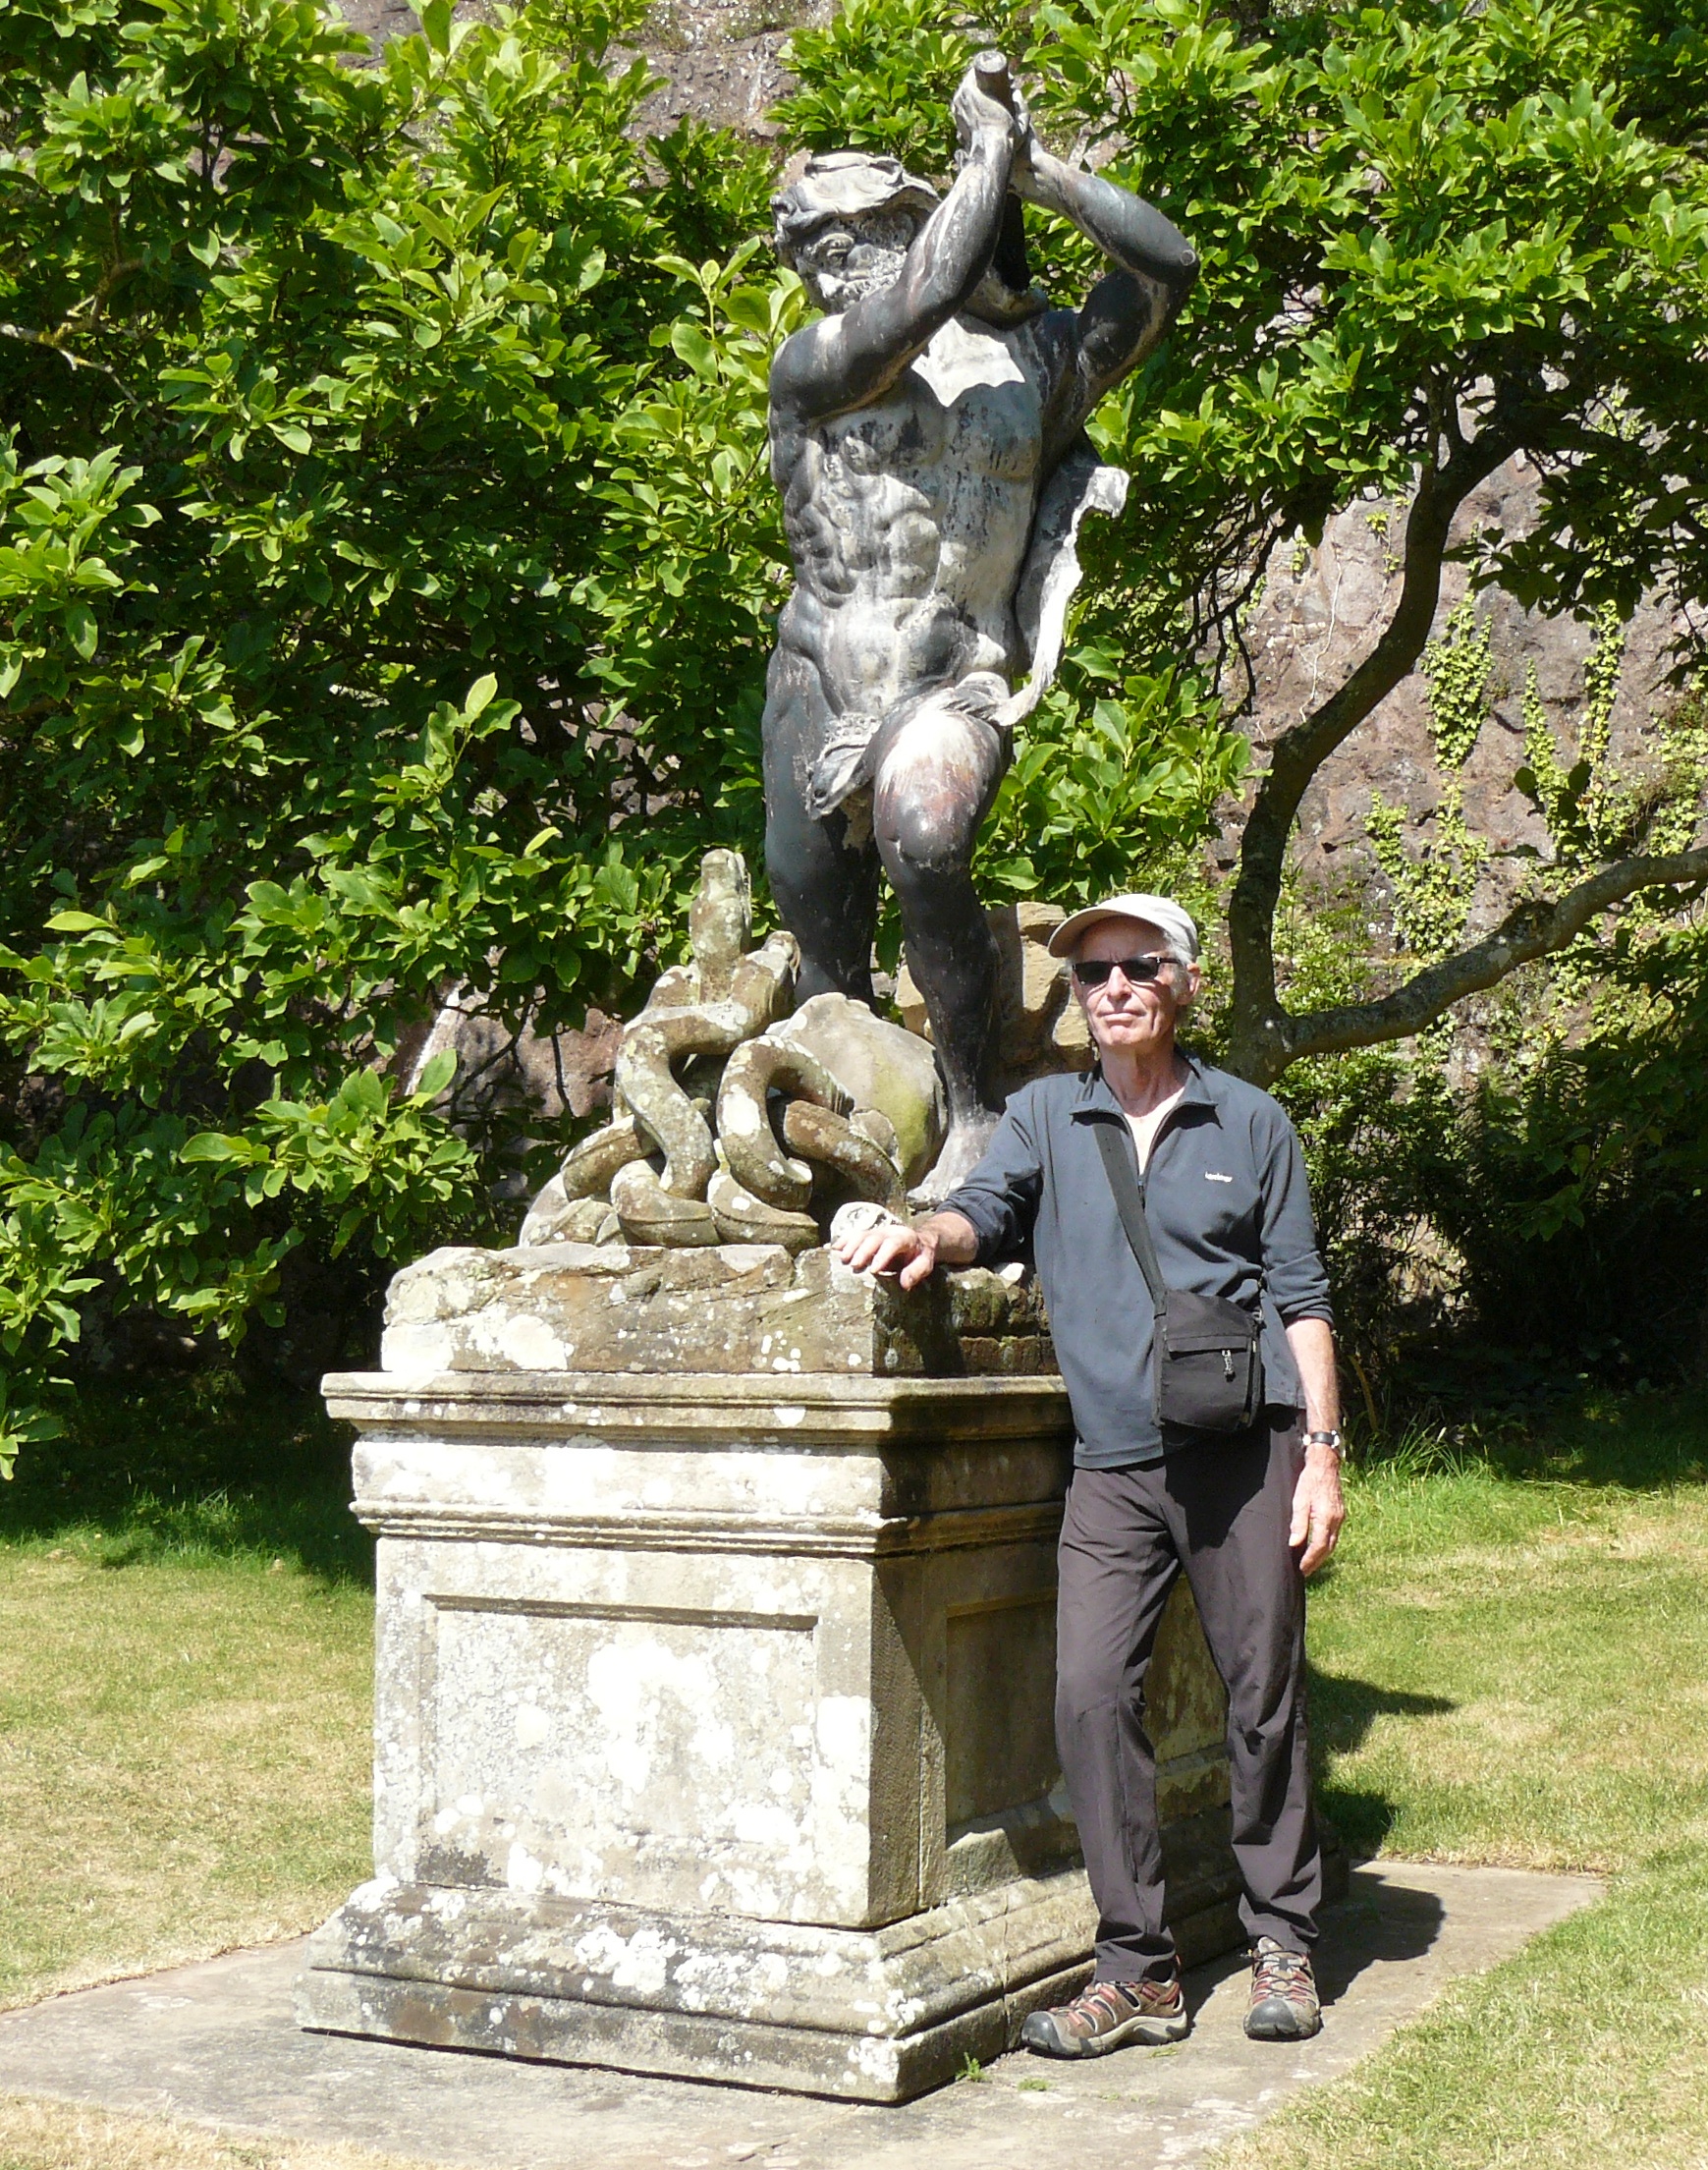
castle, statue, sculpture, monument, art, botany, tree, classical sculpture, memorial, garden, park, stone carving, plant, leisure, nonbuilding structure, national historic landmark, bronze sculpture, tourism, artwork